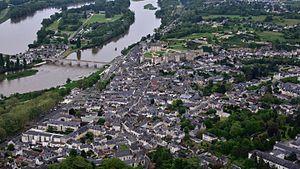
L'île Saint-Jean ou île d'Or est une île sur la Loire, en France, appartenant administrativement à Amboise.